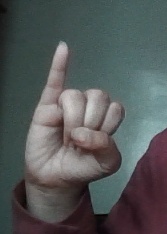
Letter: meem